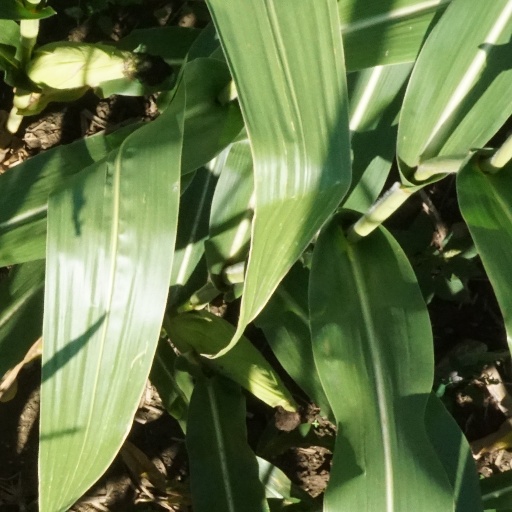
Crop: maize; corn